Fremont, Elkhorn and Missouri Valley Railroad

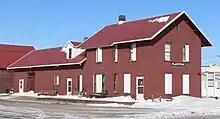
The FE&MV depot in Plainview, Nebraska is now part of the Plainview Historical Museum

The company constructed several lines in Nebraska, including a long east–west route from Omaha across northern Nebraska to Chadron, trackage that later became known as the "Cowboy Line."